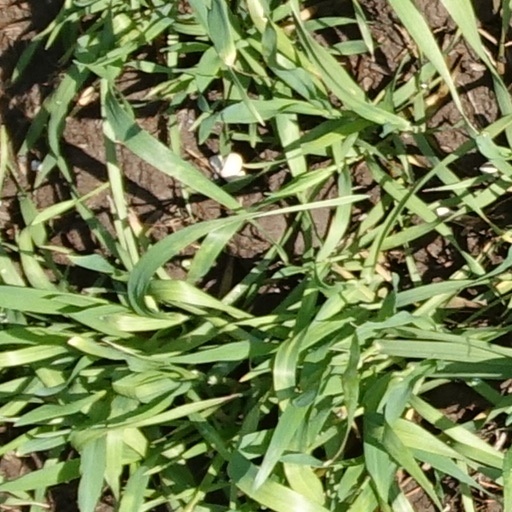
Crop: wheat